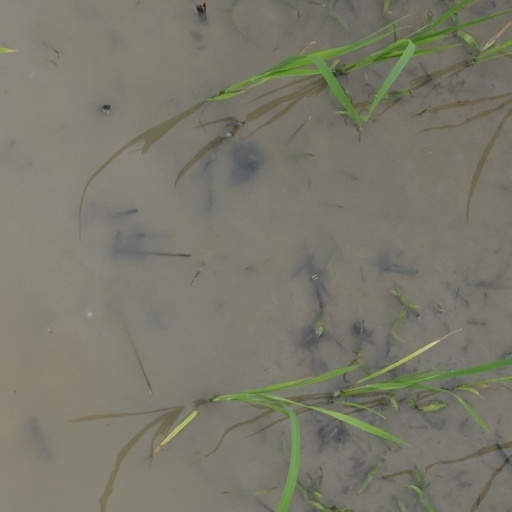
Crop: rice